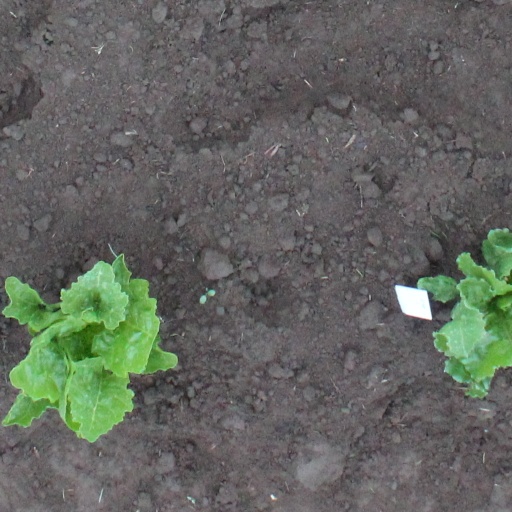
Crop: sugar beet